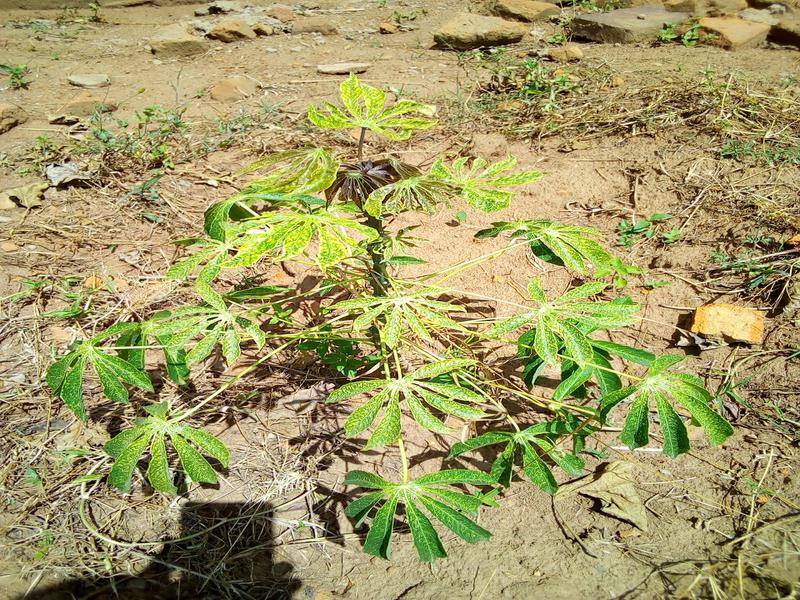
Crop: cassava
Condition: green_mottle